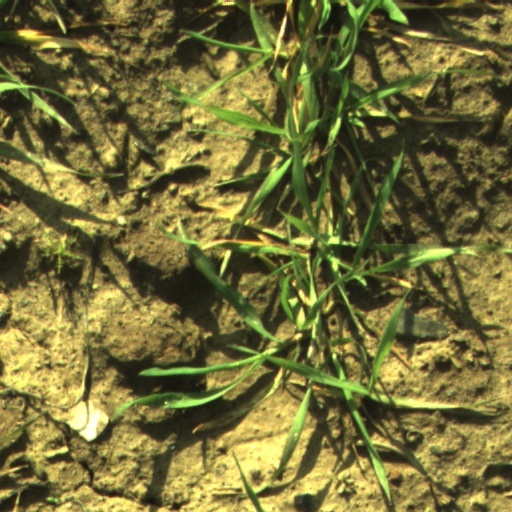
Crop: wheat